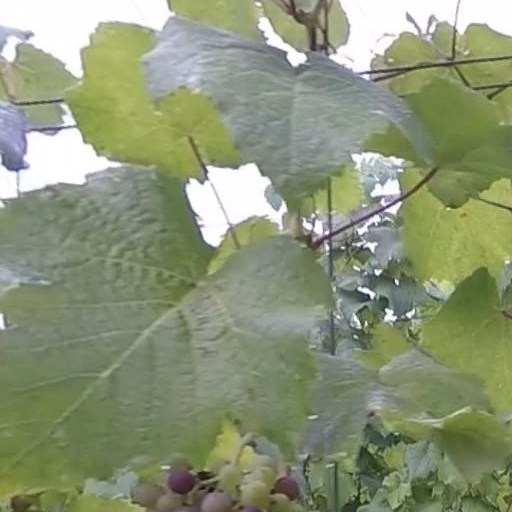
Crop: grape